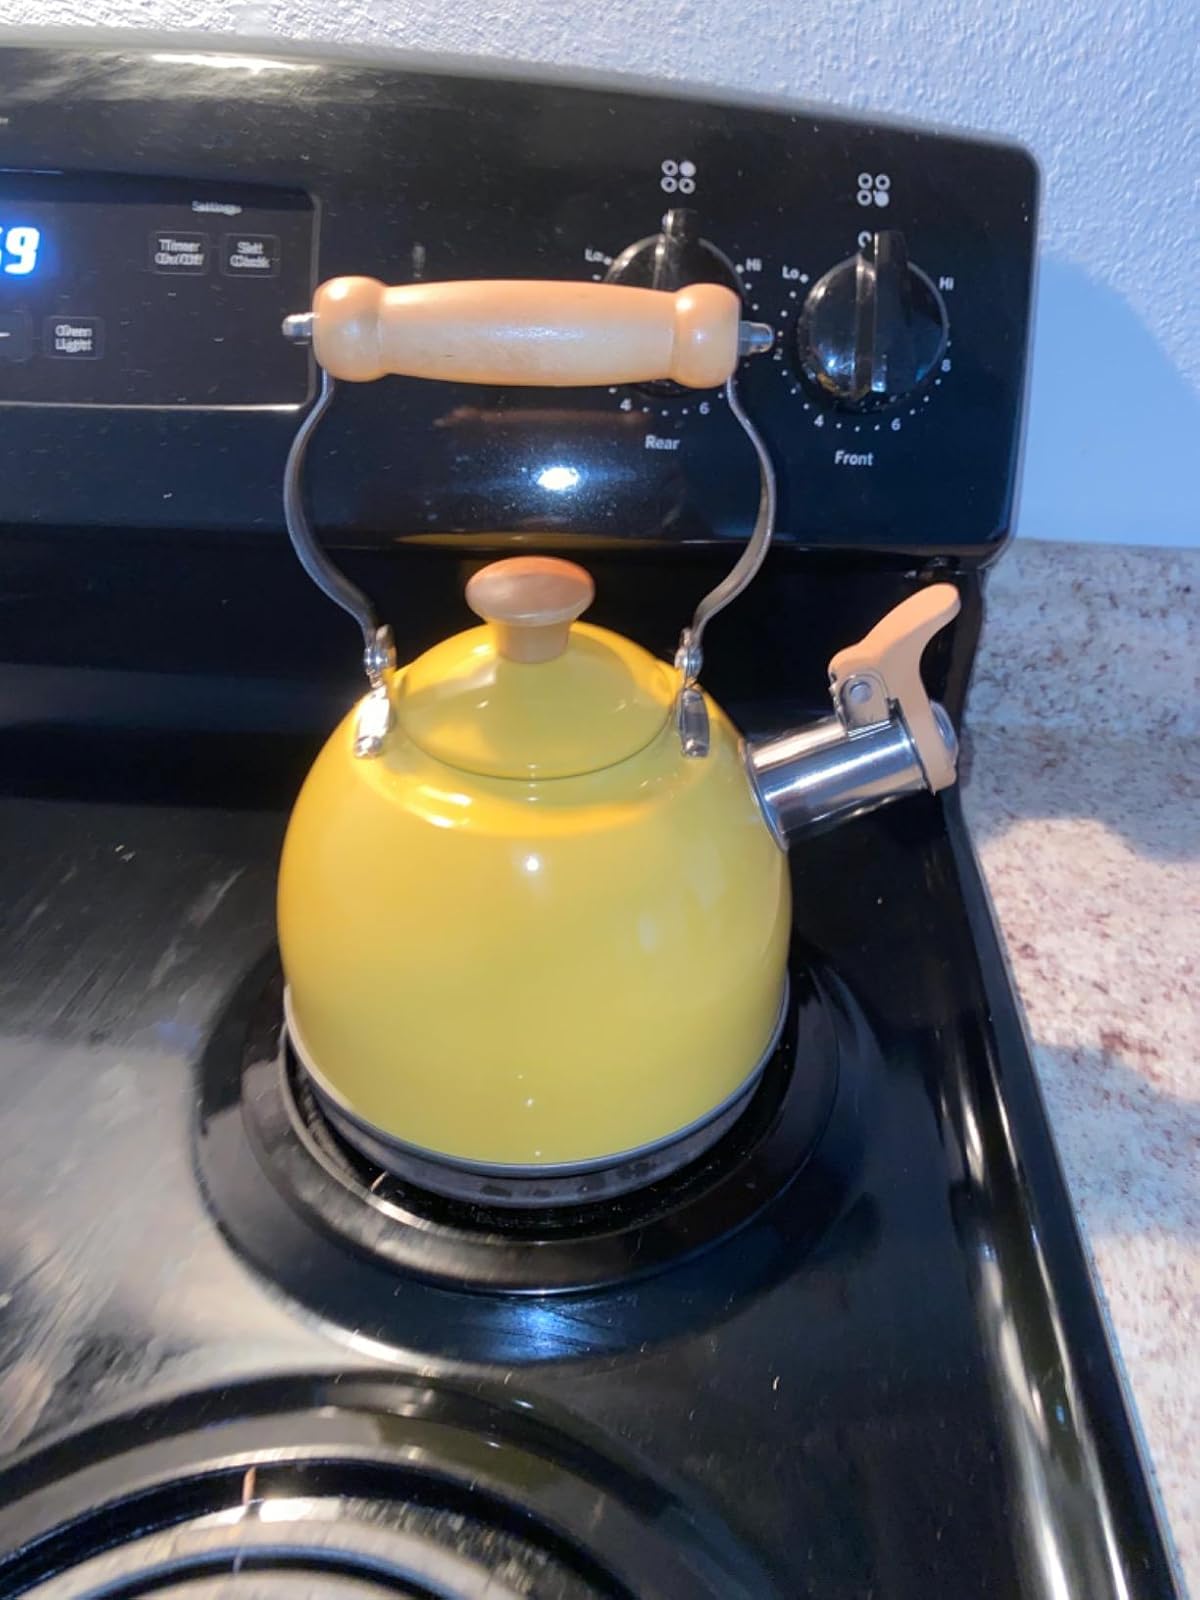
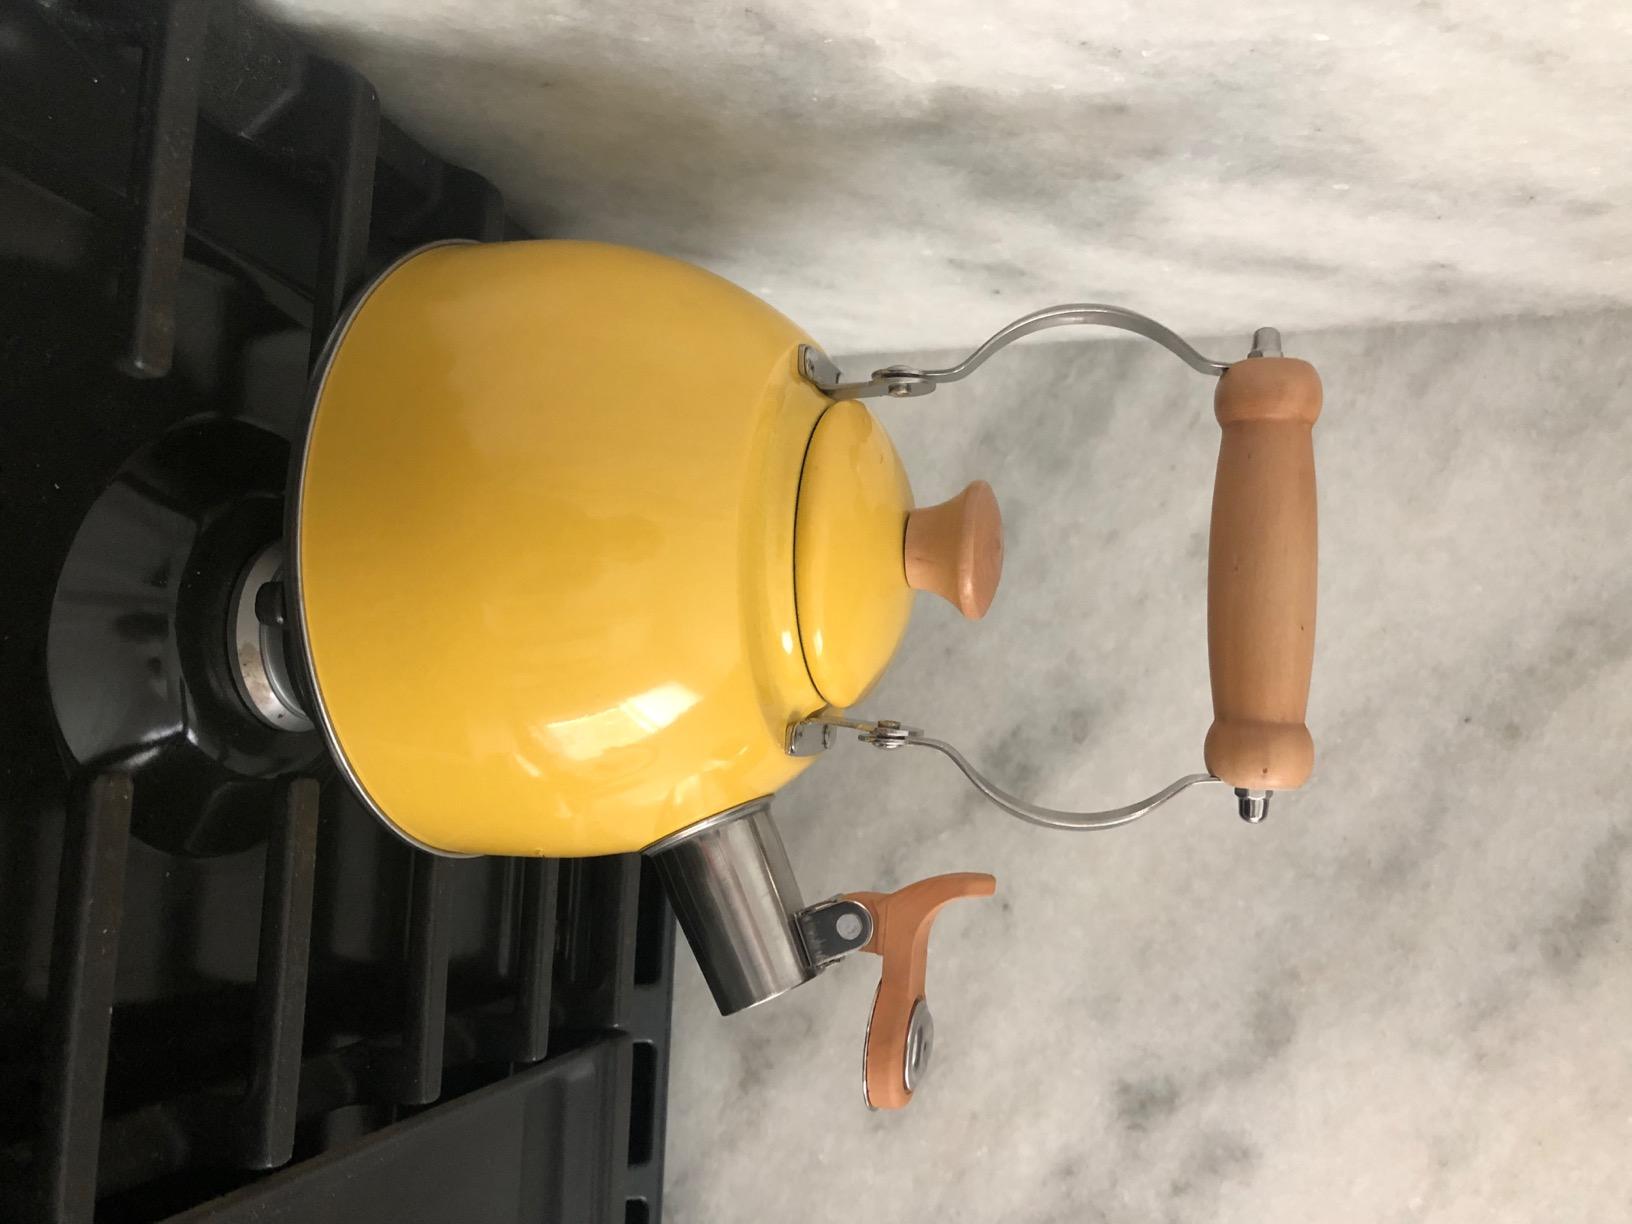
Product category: items_kettle
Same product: yes